Hermann Hesse

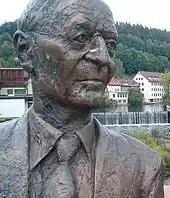
Statue in Calw

In 1931, Hesse left the Casa Camuzzi and moved with Ninon to a larger house, also near Montagnola, which was built for him to use for the rest of his life, by his friend and patron Hans C. Bodmer. In the same year, Hesse married Ninon, and began planning what would become his last major work, "The Glass Bead Game" (a.k.a. "Magister Ludi"). In 1932, as a preliminary study, he released the novella "Journey to the East".